Paul McDonald (American football)

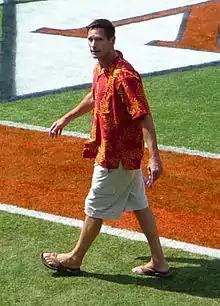
McDonald in 2008

Paul Brian McDonald (born February 23, 1958) is an American former professional football player who was a quarterback in the National Football League (NFL) for the Cleveland Browns and Dallas Cowboys. He played college football for the USC Trojans, earning second-team All-American honors in 1979.